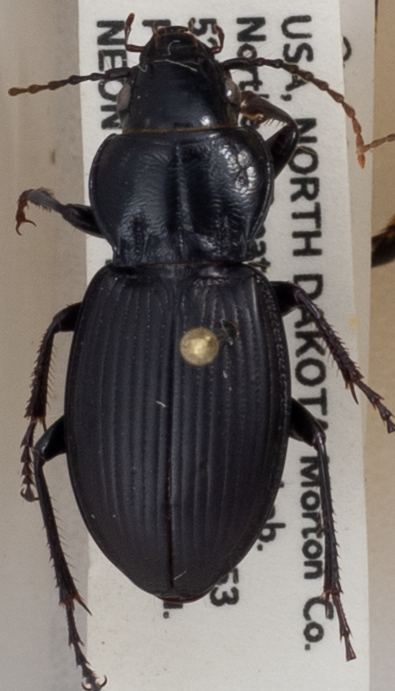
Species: Cyclotrachelus torvus
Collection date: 2018-05-22
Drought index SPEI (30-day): -0.638
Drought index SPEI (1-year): -0.32
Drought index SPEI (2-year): -0.198